HMAS Armidale (ACPB 83)

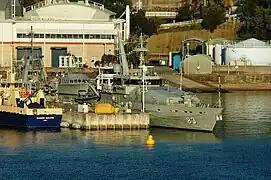
HMAS "Armidale" docked at HMAS "Waterhen" in 2008

Each patrol boat has a standard ship's company of 21 personnel, with a maximum of 29. The "Armidale" class have returned to a permanently assigned ship's company; previously they were assigned to divisions at a ratio of two vessels to three companies, which rotated through the vessels and allow platforms to spend more time at sea. A 20-berth auxiliary accommodation compartment was included in the design for the transportation of soldiers, illegal fishermen, or unauthorised arrivals; in the latter two cases, the compartment could be secured from the outside. However, a malfunction in the sewerage treatment facilities aboard in August 2006 pumped hydrogen sulfide and carbon monoxide into the compartment, non-fatally poisoning four sailors working inside, after which use of the compartment for accommodation was banned across the class.